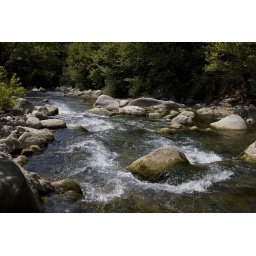
The freshsess of a mountain river in August - 20080820_0283ed